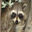
Label: raccoon